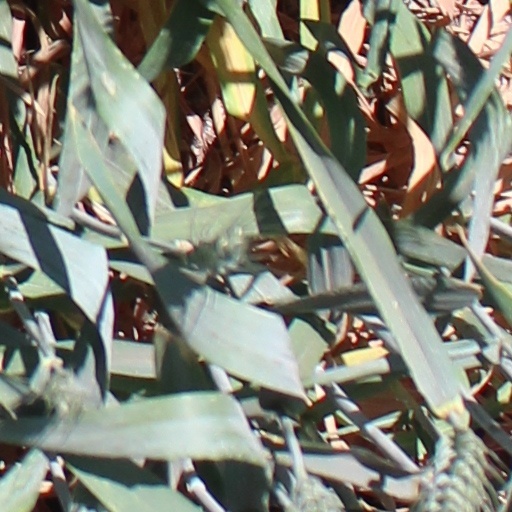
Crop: wheat